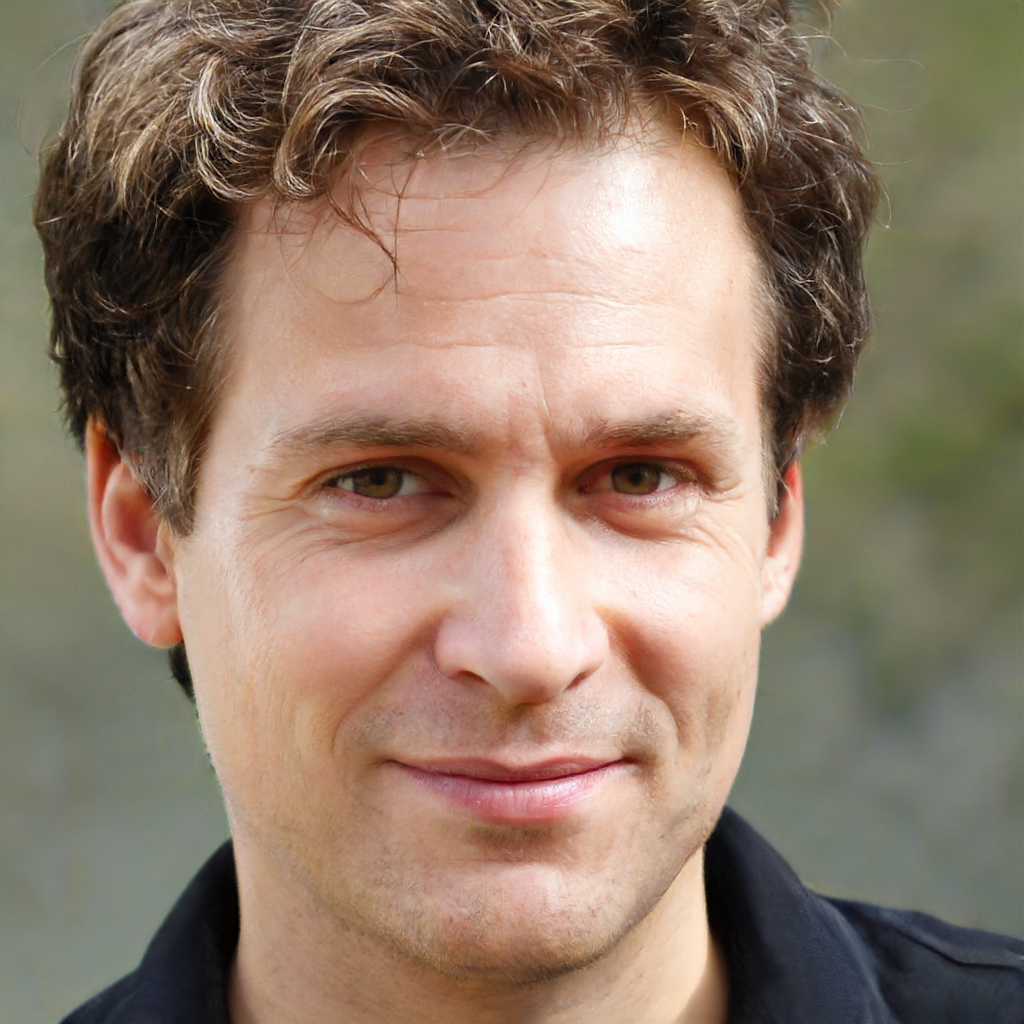
Gender: Male